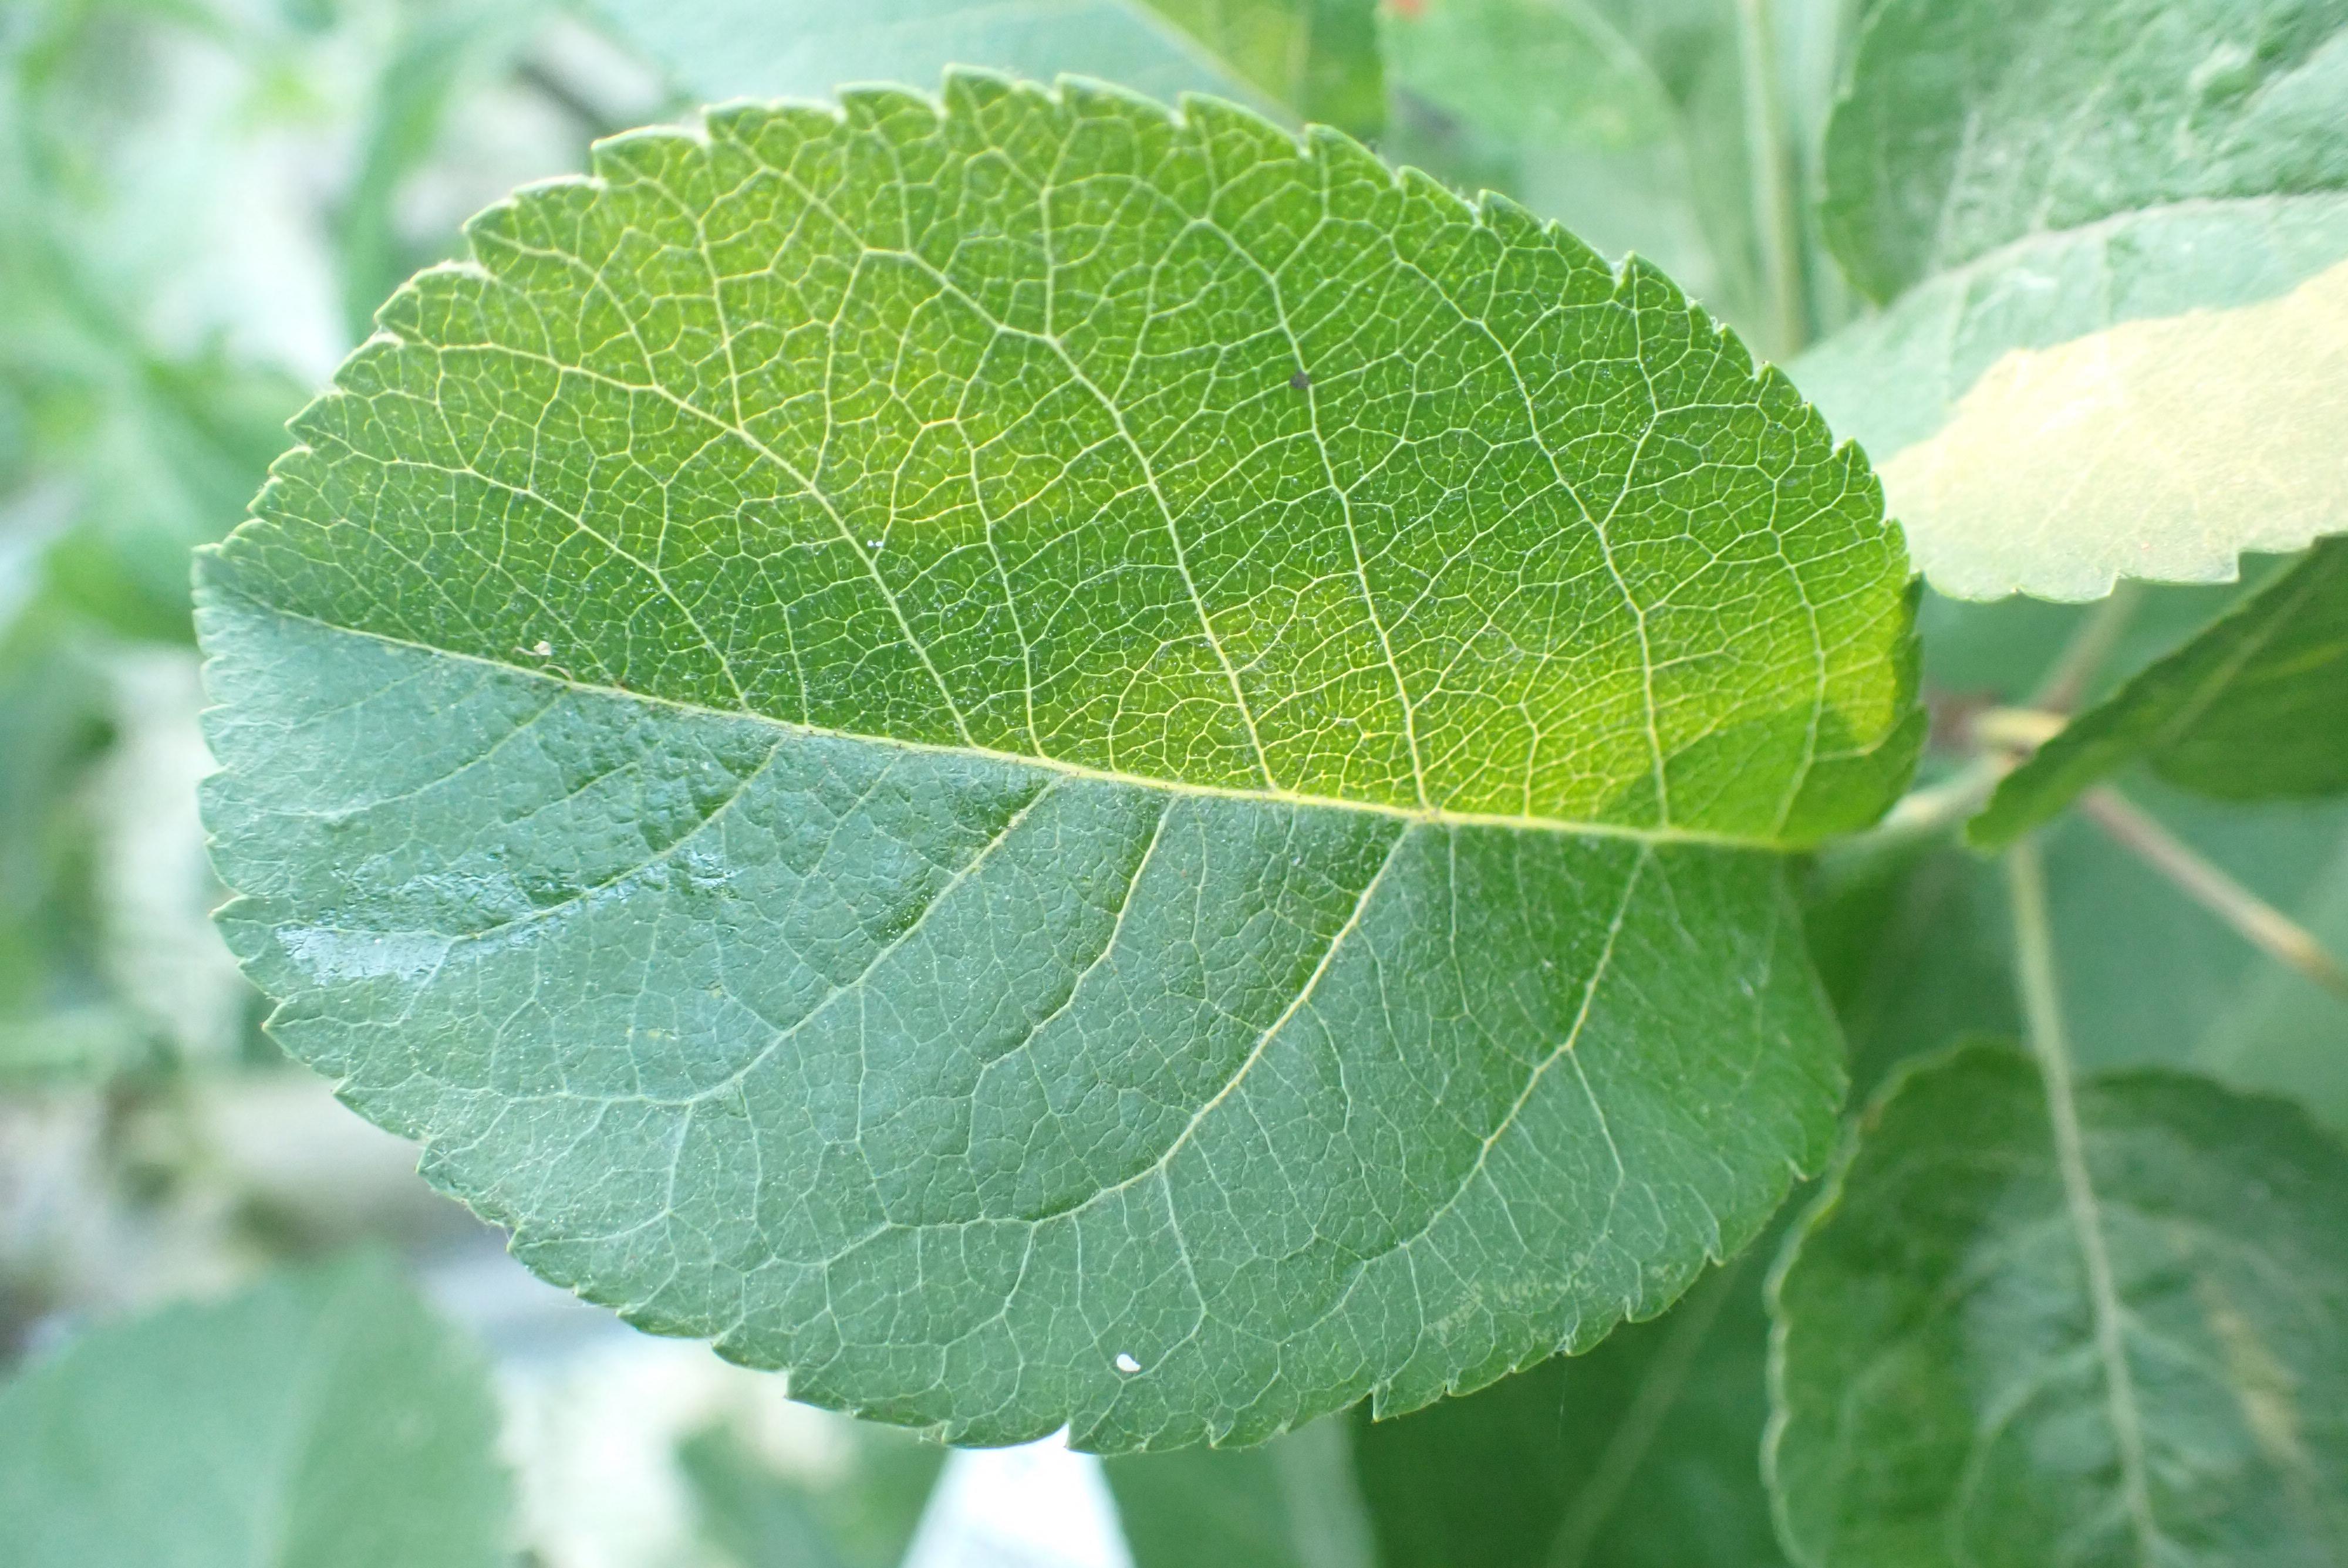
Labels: healthy